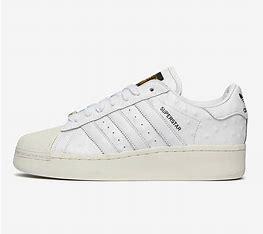
Brand: Adidas
Model: Superstar XLG